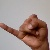
The image shows a hand gesture representing the letter 'J' in Indian Sign Language.